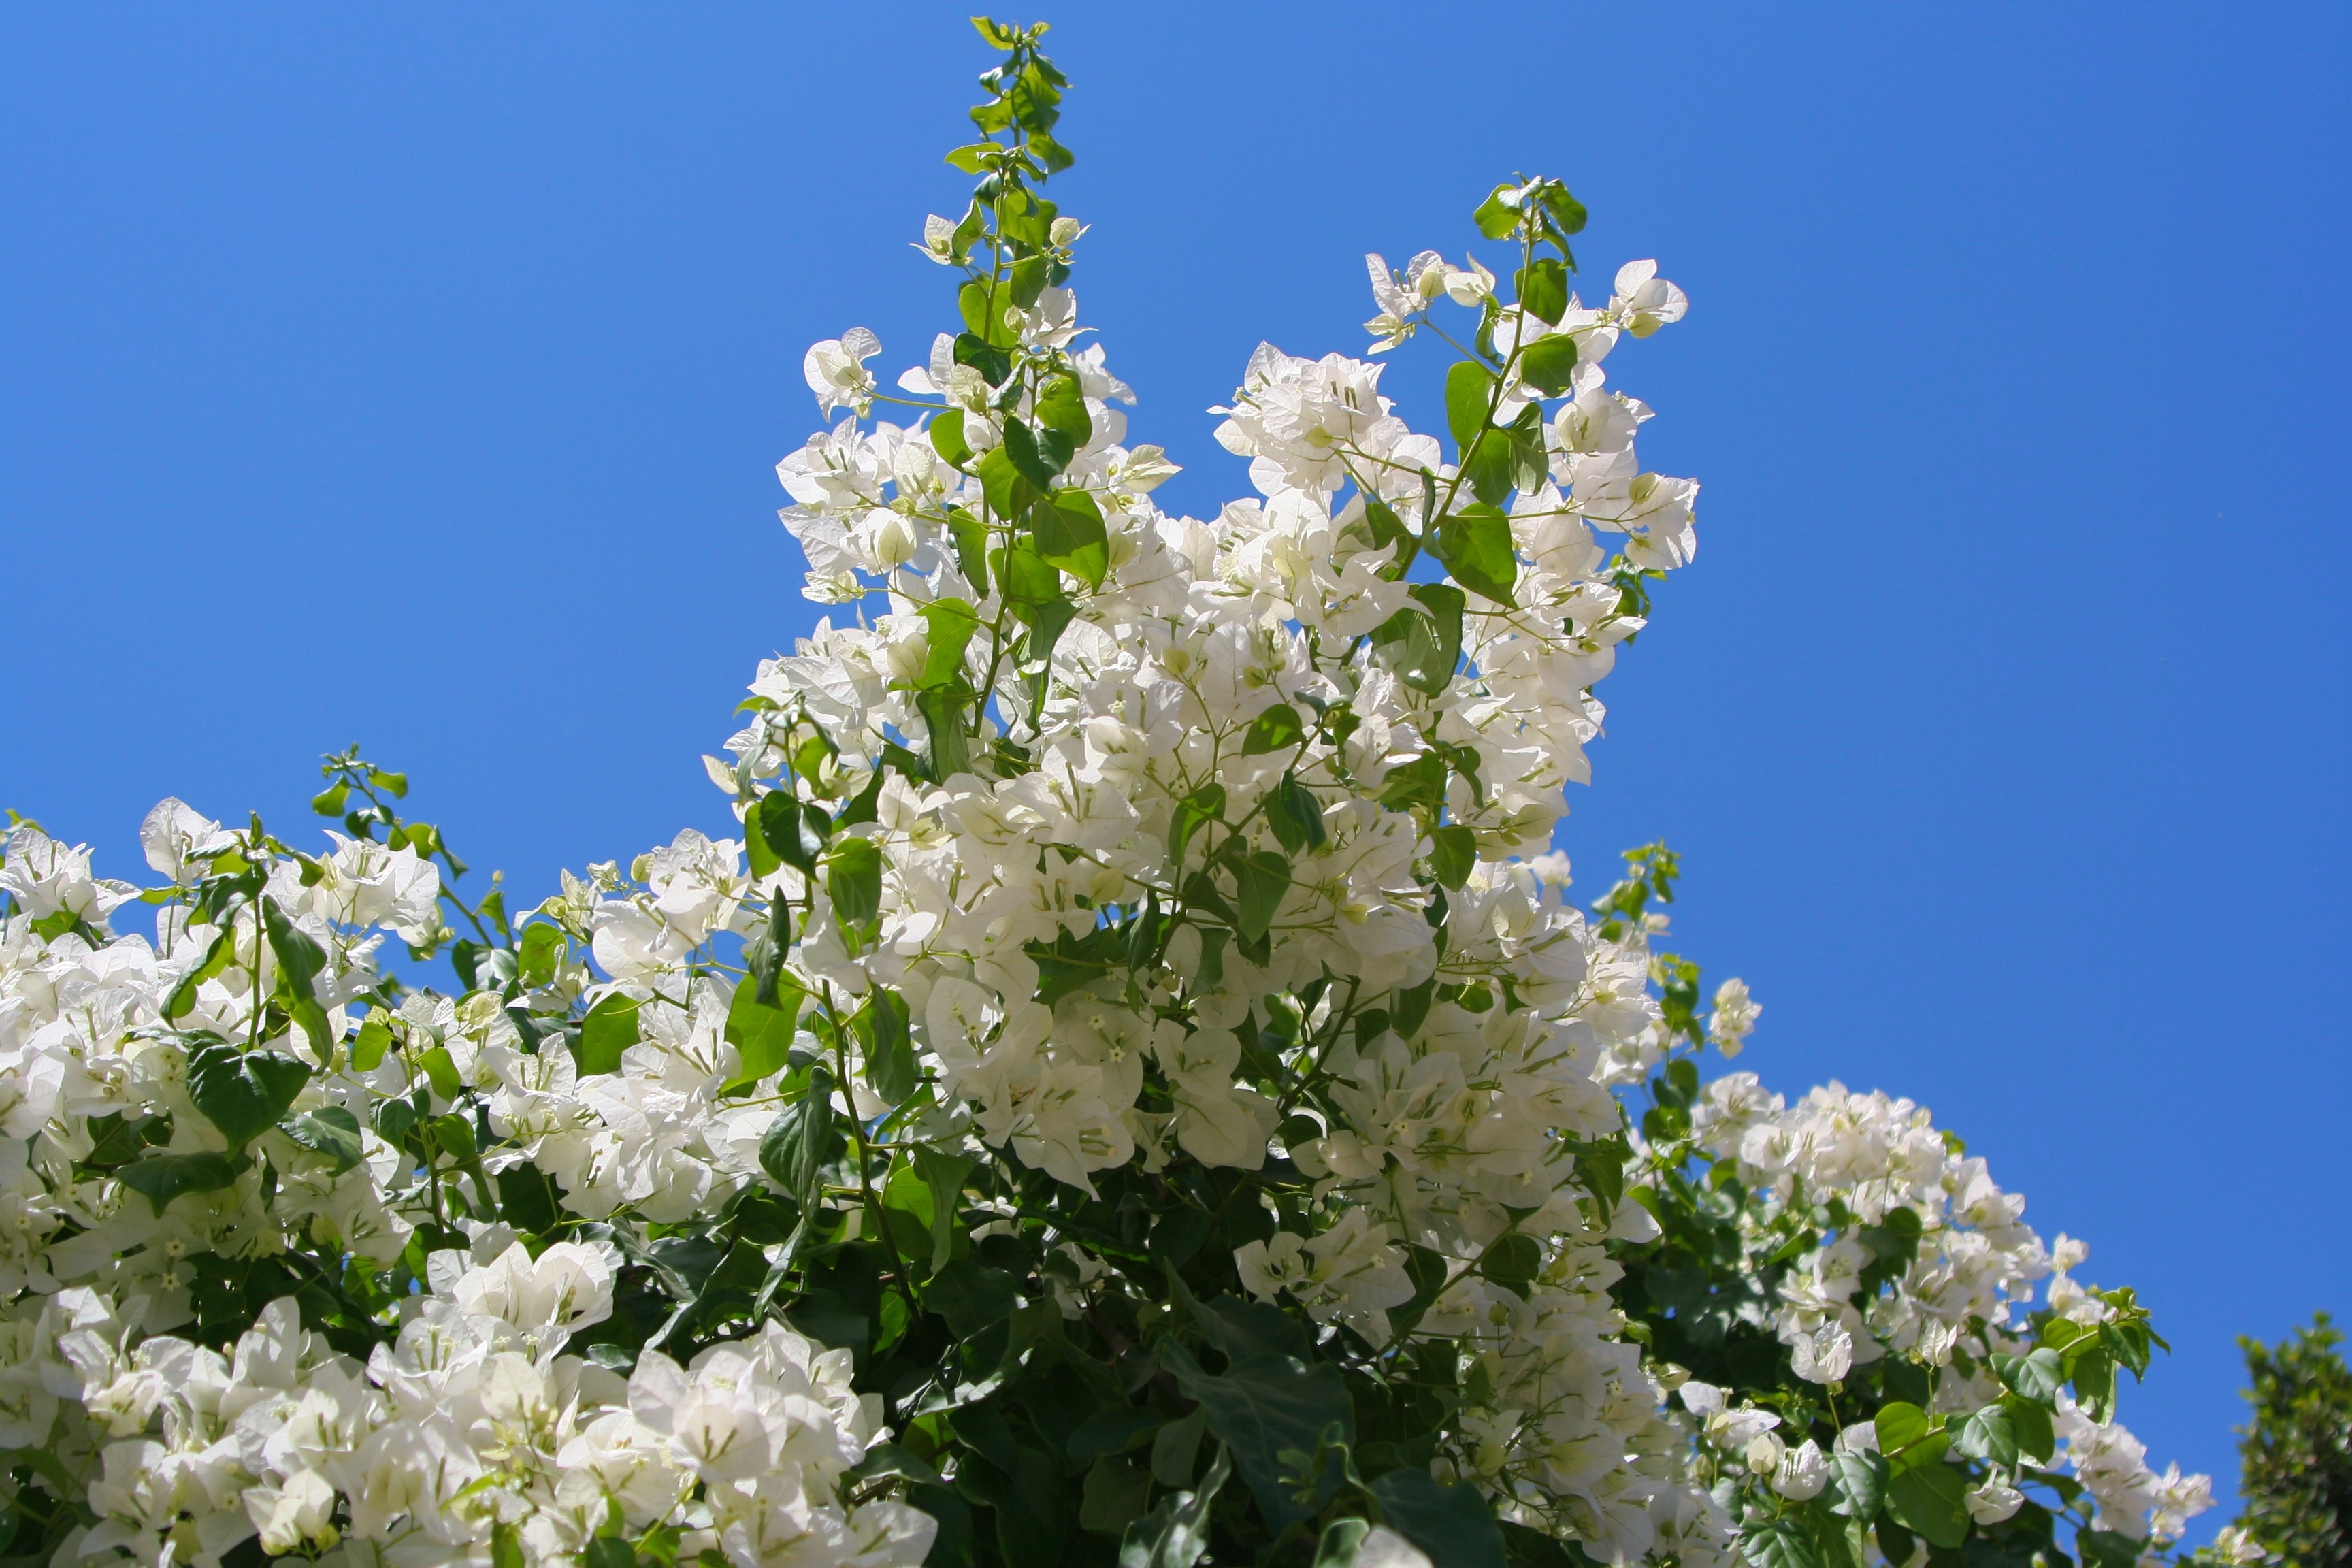
branch, blossom, plant, sky, white, leaf, flower, green, produce, blue, flora, blue sky, wildflower, flowers, egypt, shrub, lilac, bougainvillea, flowering plant, land plant